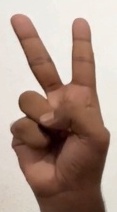
ASL sign: V